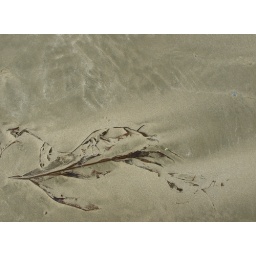
seaweed fossils left in the sand at low tide, long beach bc